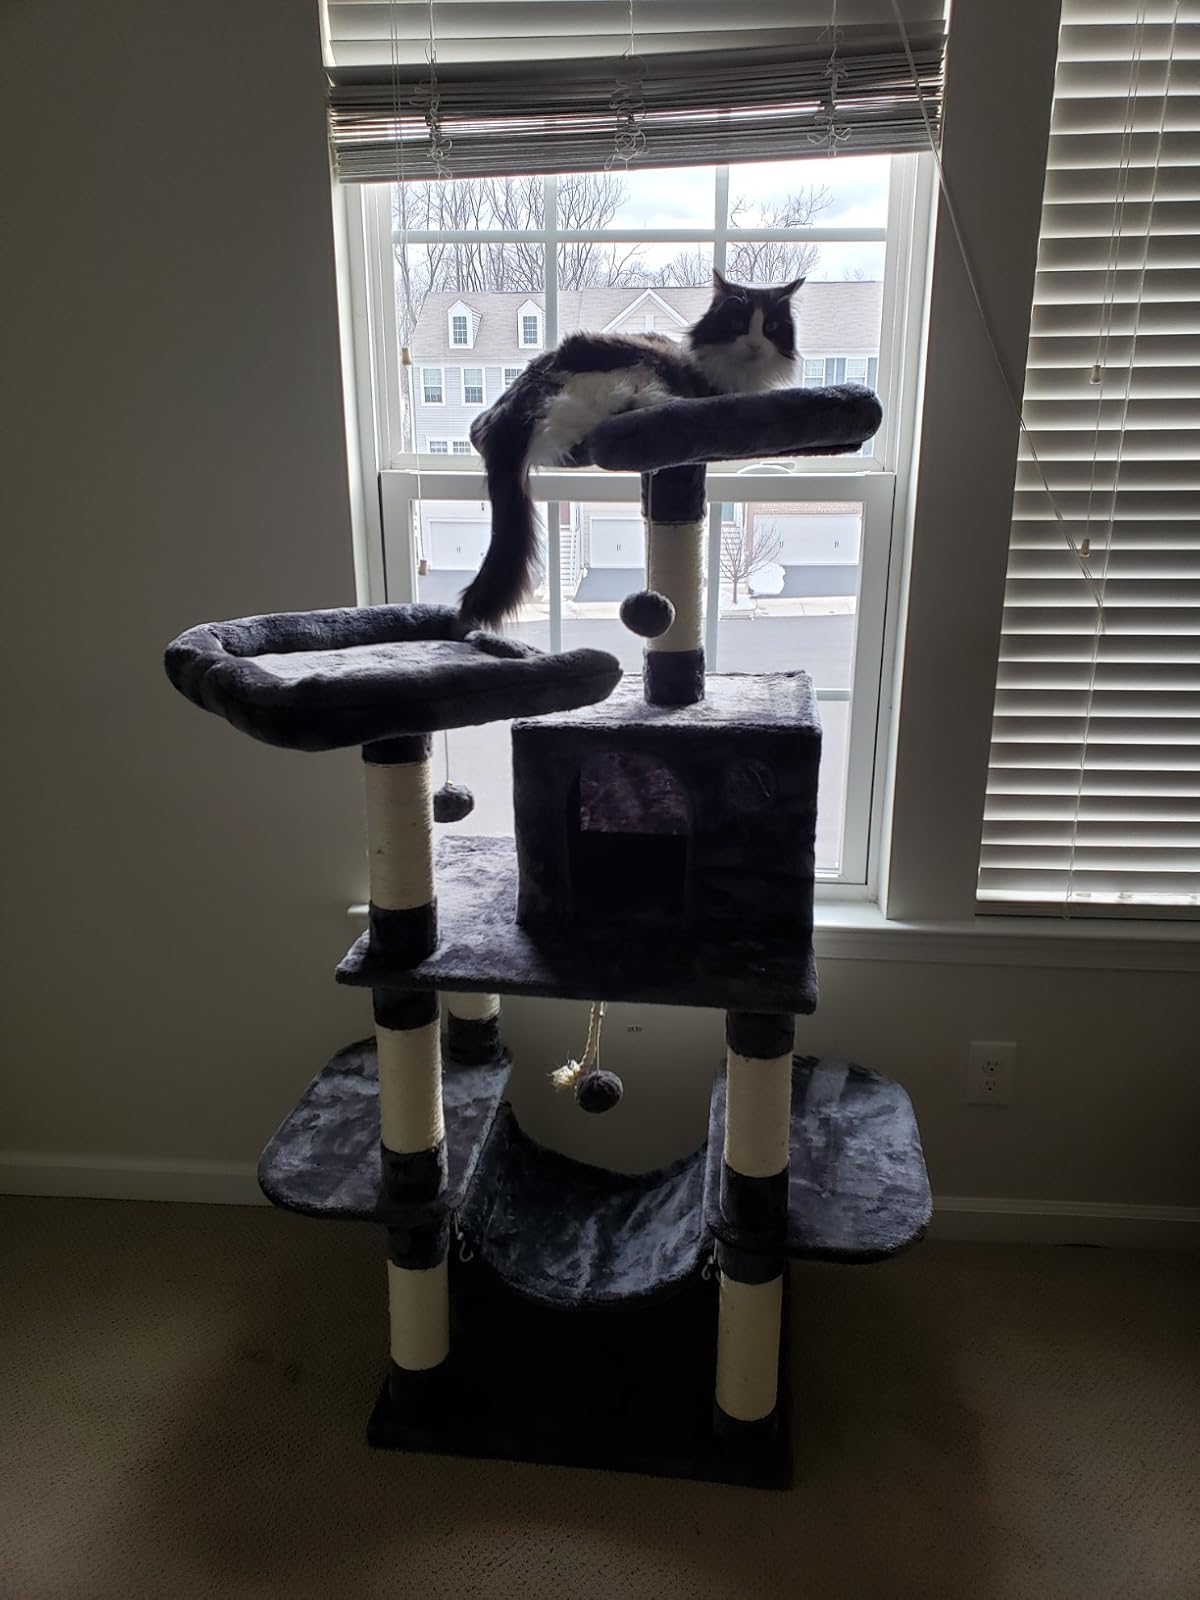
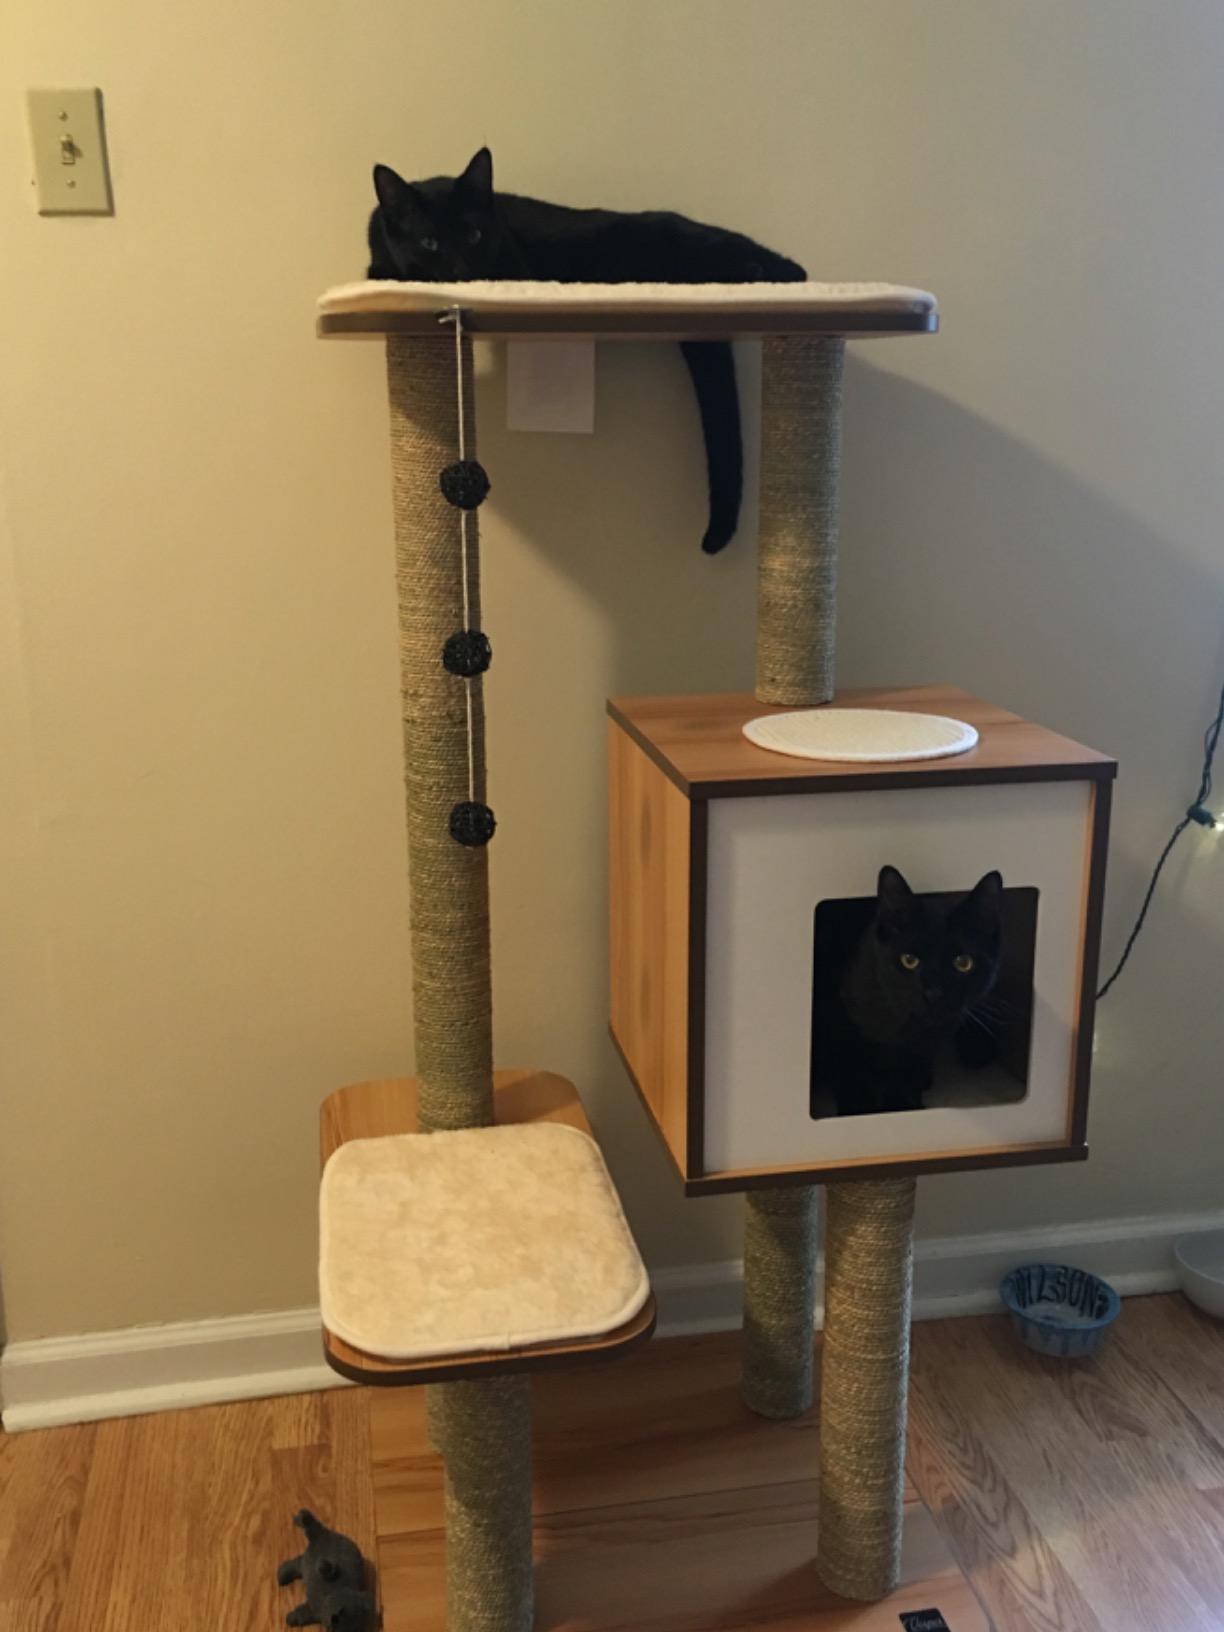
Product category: items_cat tree
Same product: no